Sunbeam Cossack

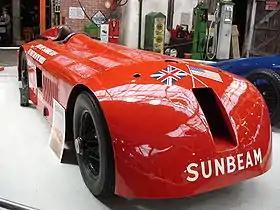
The "Sunbeam 1000 hp" on display at the National Motor Museum Beaulieu

The Matabele engine is best known today for powering the Sunbeam 1000 hp land speed record car, the first car to exceed 200 mph.